Shennongjia

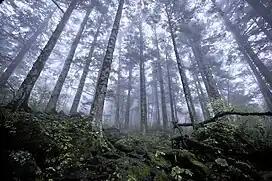
Virgin forest at approx 2500m above sea level

In addition to fostering high plant diversity, the variation in topography and the stability of the region's climate through past glaciation events has allowed for the maintenance of high animal diversity. The protected animal species include golden snub-nosed monkey, whose population in the district was reported to have grown between 1990 and 2005 from 500 to over 1200. A specially protected 100-square-km area is designated for this endangered primate species. Other species in the district include the Chinese giant salamander, the clouded leopard, and the Asiatic black bear Overall, 600 vertebrate species have been observed in the Nature Reserve (92 mammals, 399 birds, 55 fish, 53 reptiles, and 37 amphibians), in addition to 4365 insect species. This district is the type location for many Chinese species.